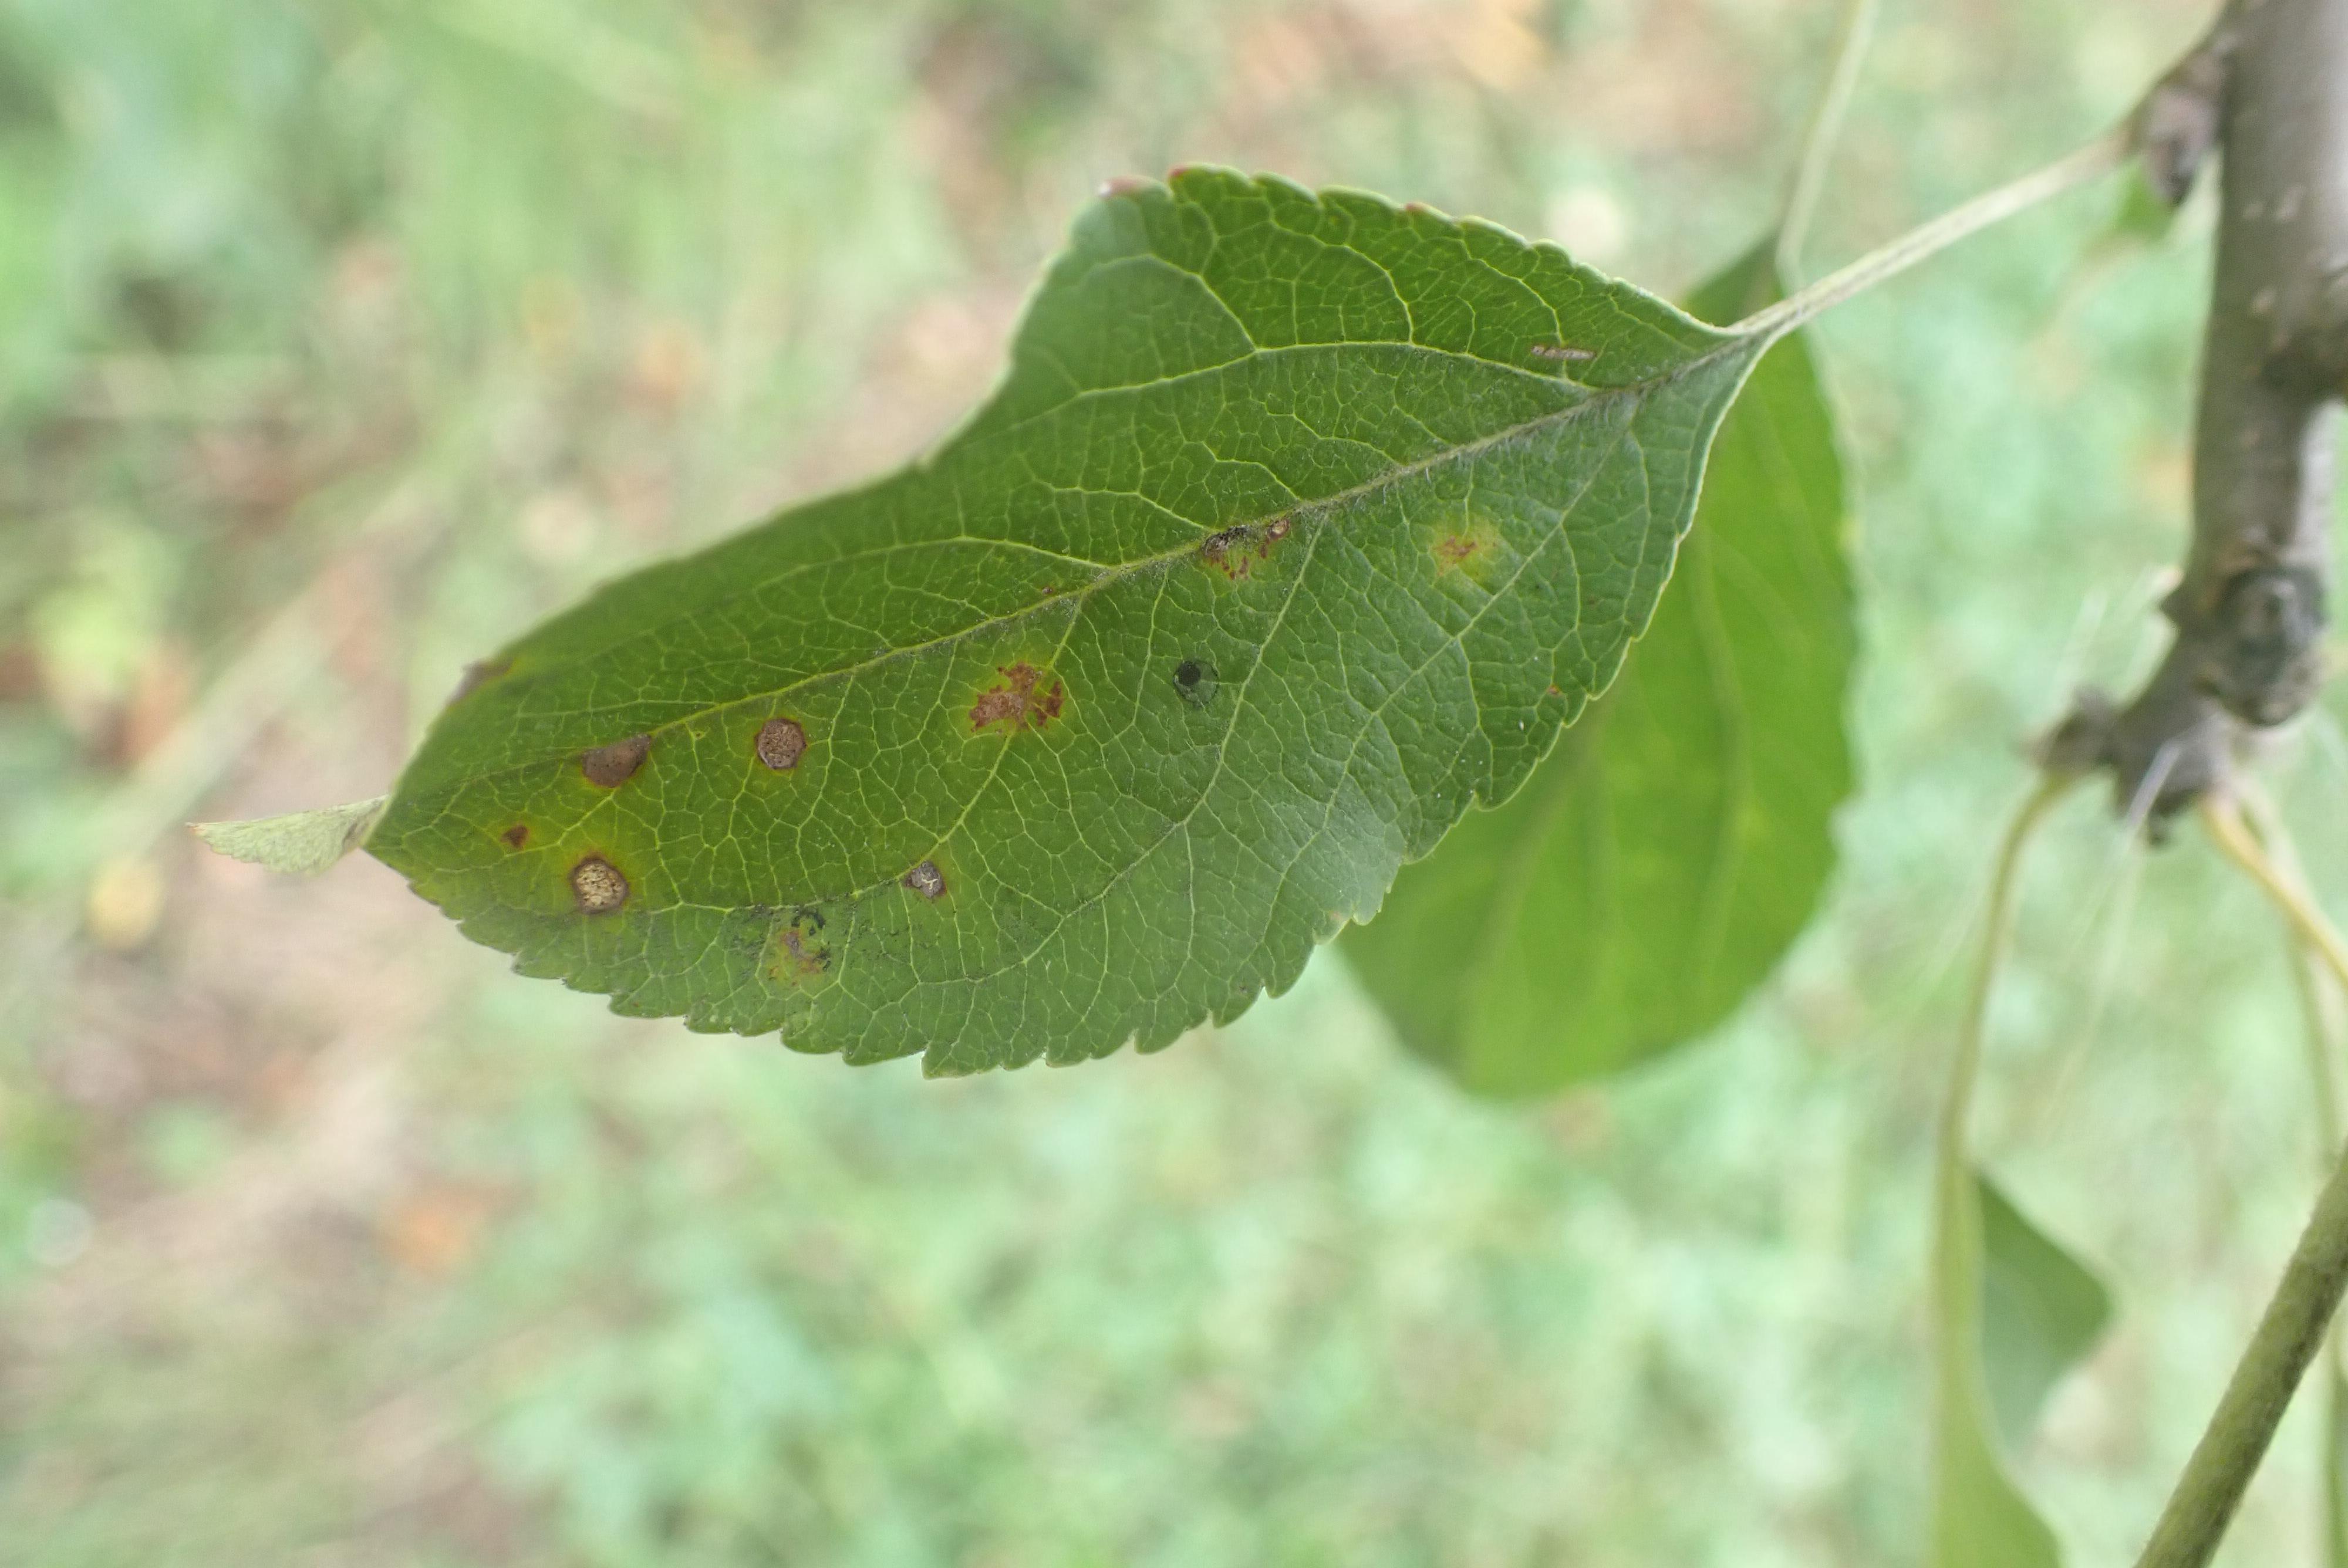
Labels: complex